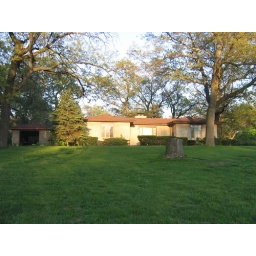
Our house in spring of 2006. We want to grow ivy up that tree stump.